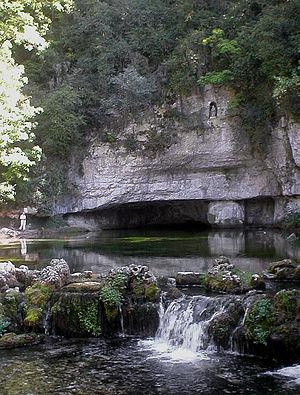
La Douix ou Douix de Châtillon est une abondante exsurgence à l'origine d'une courte rivière du même nom qui alimente le cours supérieur de la Seine. Elle est située à Châtillon-sur-Seine dans le nord de la Côte-d'Or.